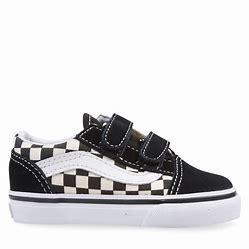
Brand: Vans
Model: Old Skool V